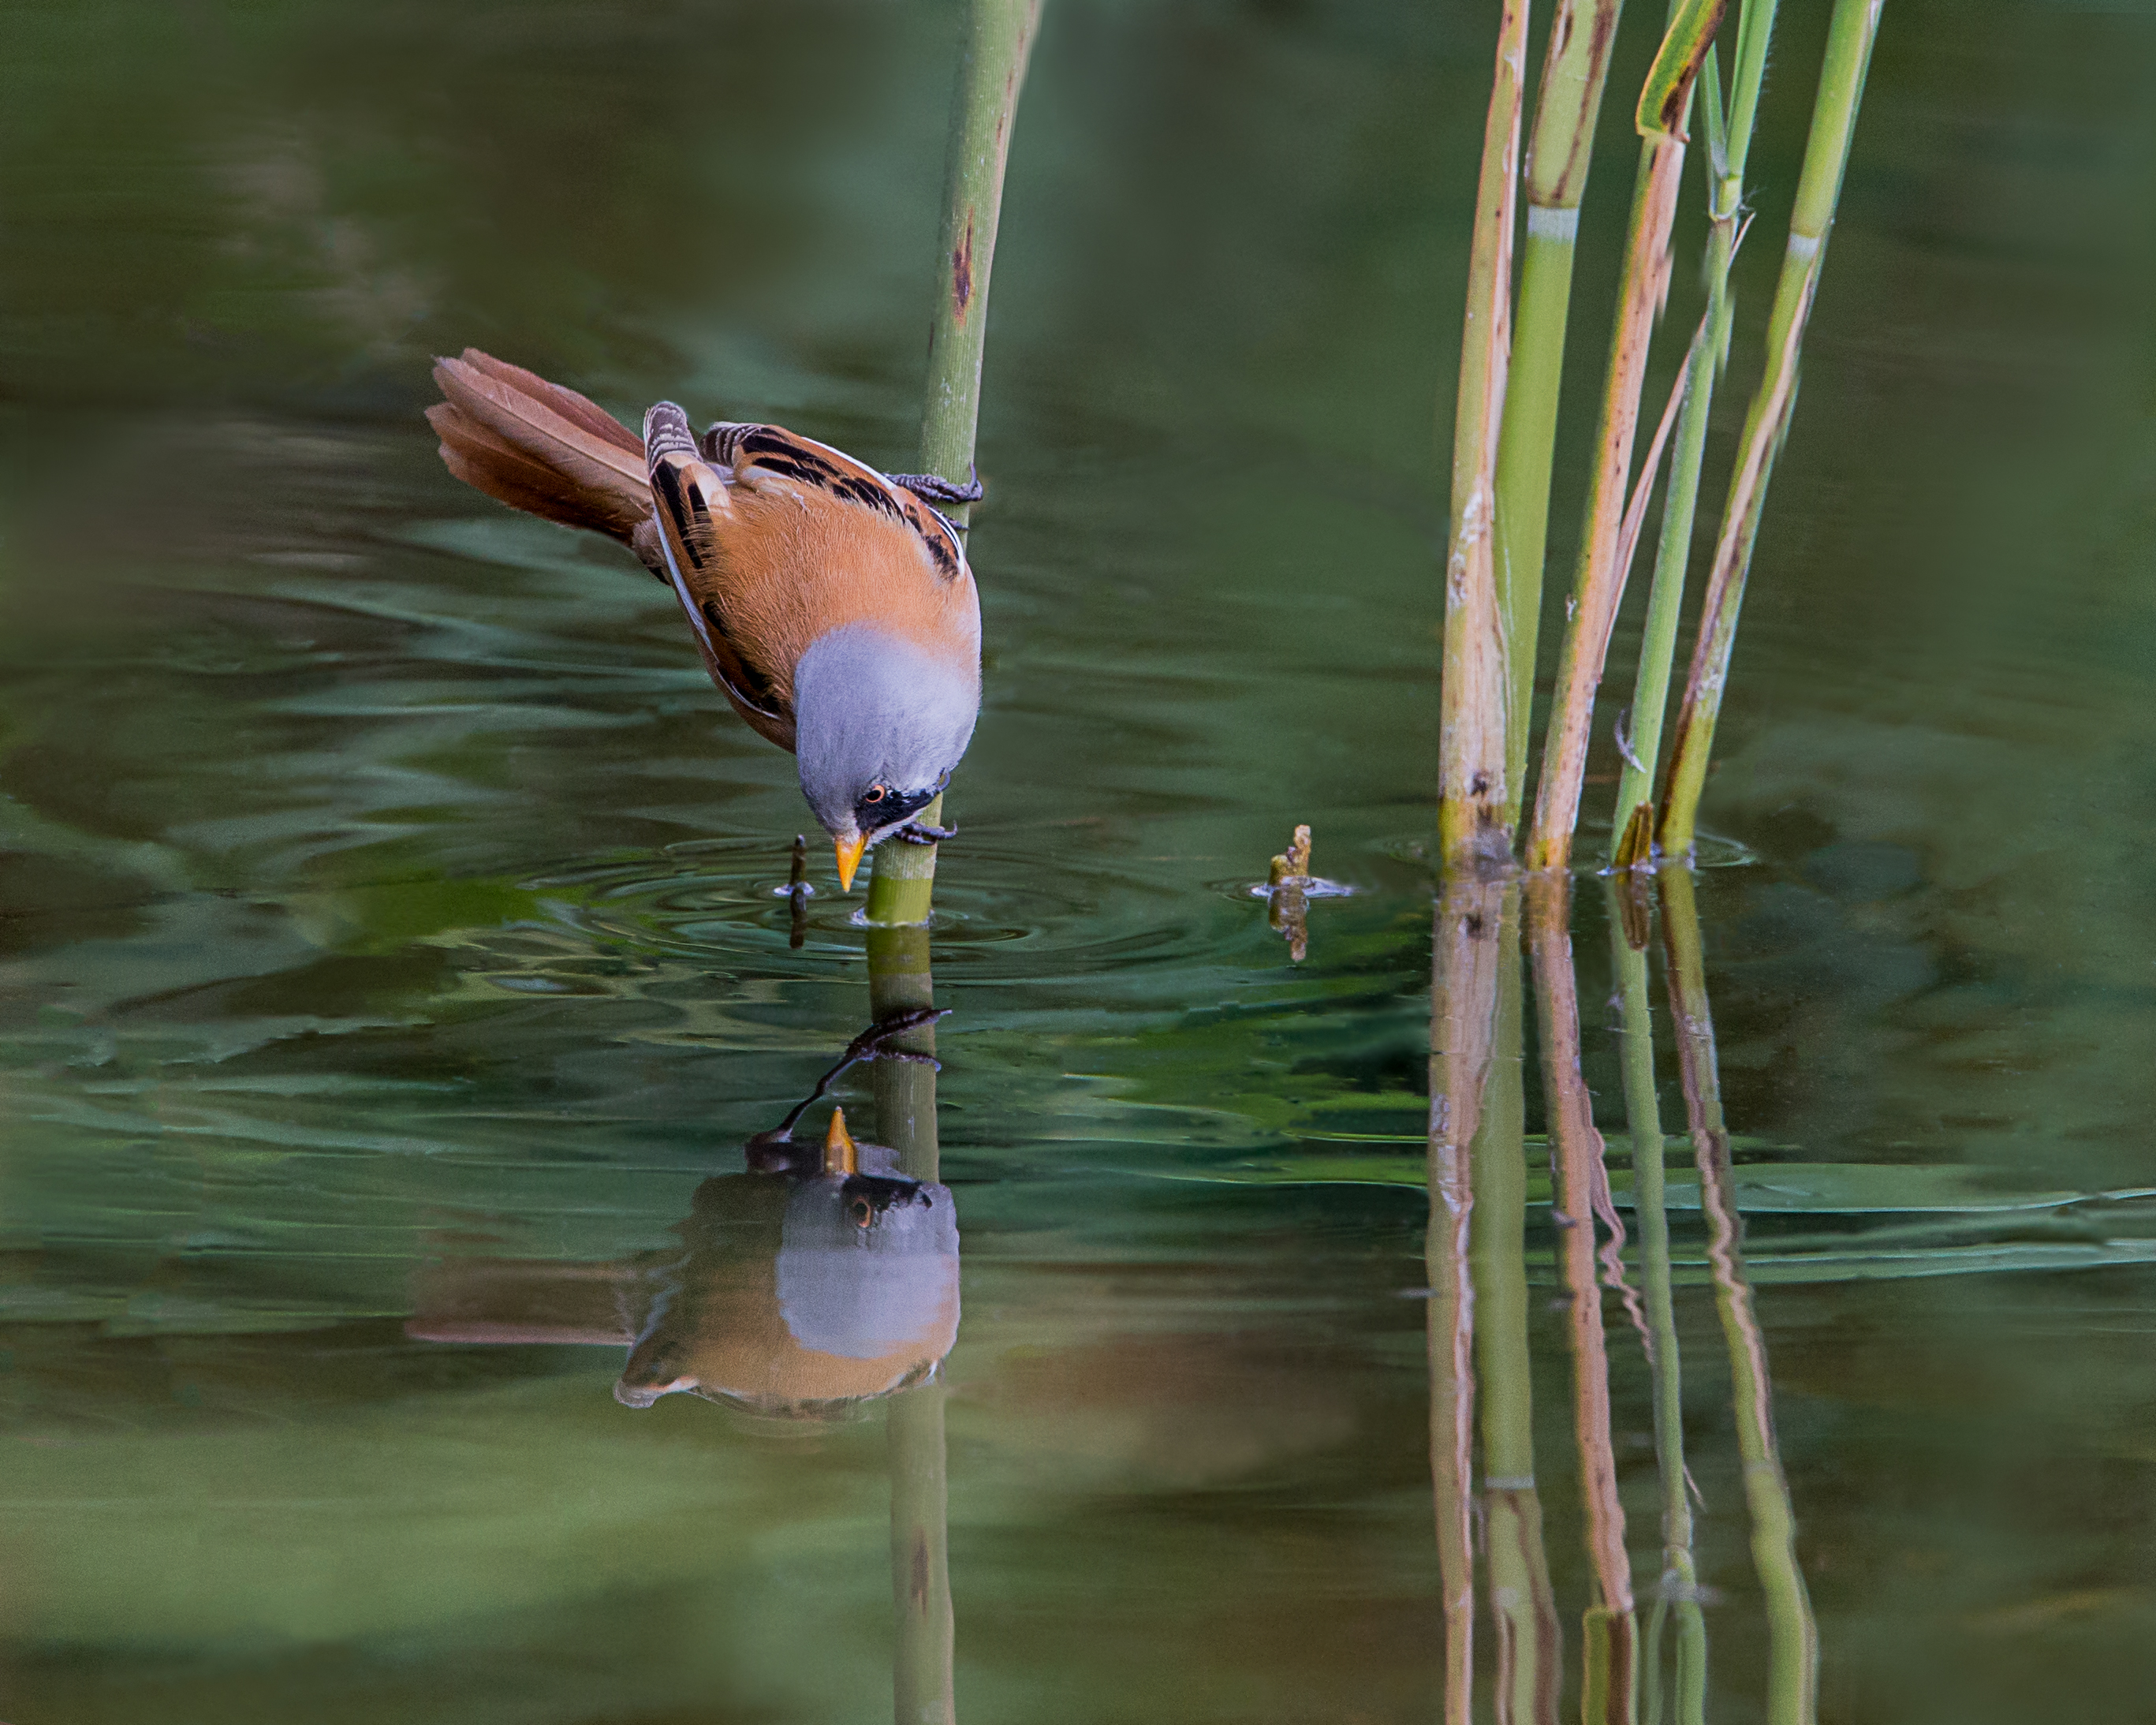
water, nature, bird, wing, wildlife, reflection, beak, fauna, reflecting, wetland, vertebrate, birdperfect, heron, water bird, shorebird, andymorffew, morffew, naturethroughthelens, aviary, beardedtit, pensthorpe, captivebird, norfolk